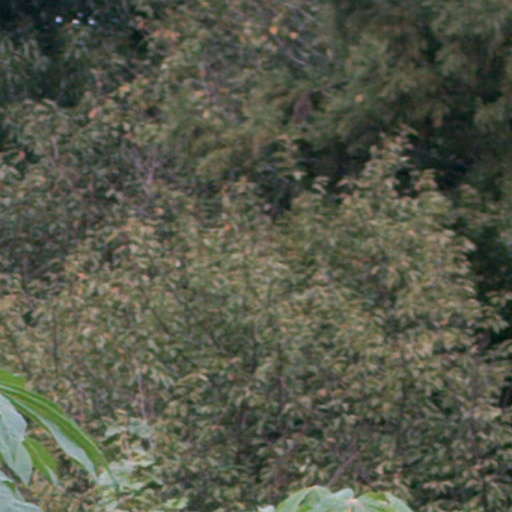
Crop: cassava